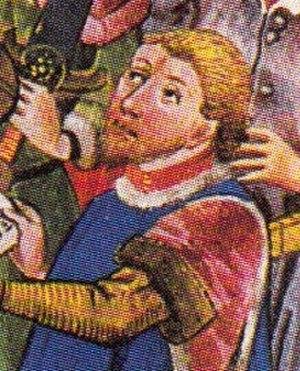
Albert de Saxe-Wittemberg est un prince allemand de la maison d'Ascanie qui fut duc corégent de Saxe-Wittemberg sous le nom d'Albert III et prince de Lunebourg en 1370 comme successeur de son grand-père maternel.